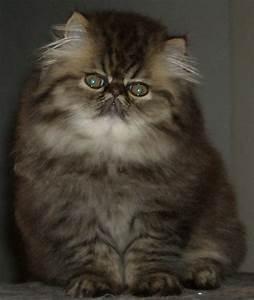
cat